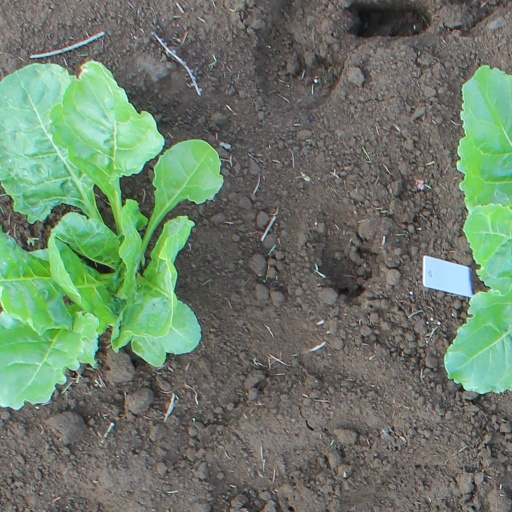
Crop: sugar beet